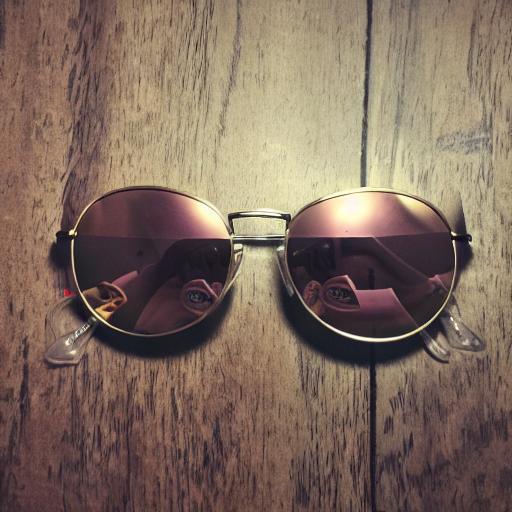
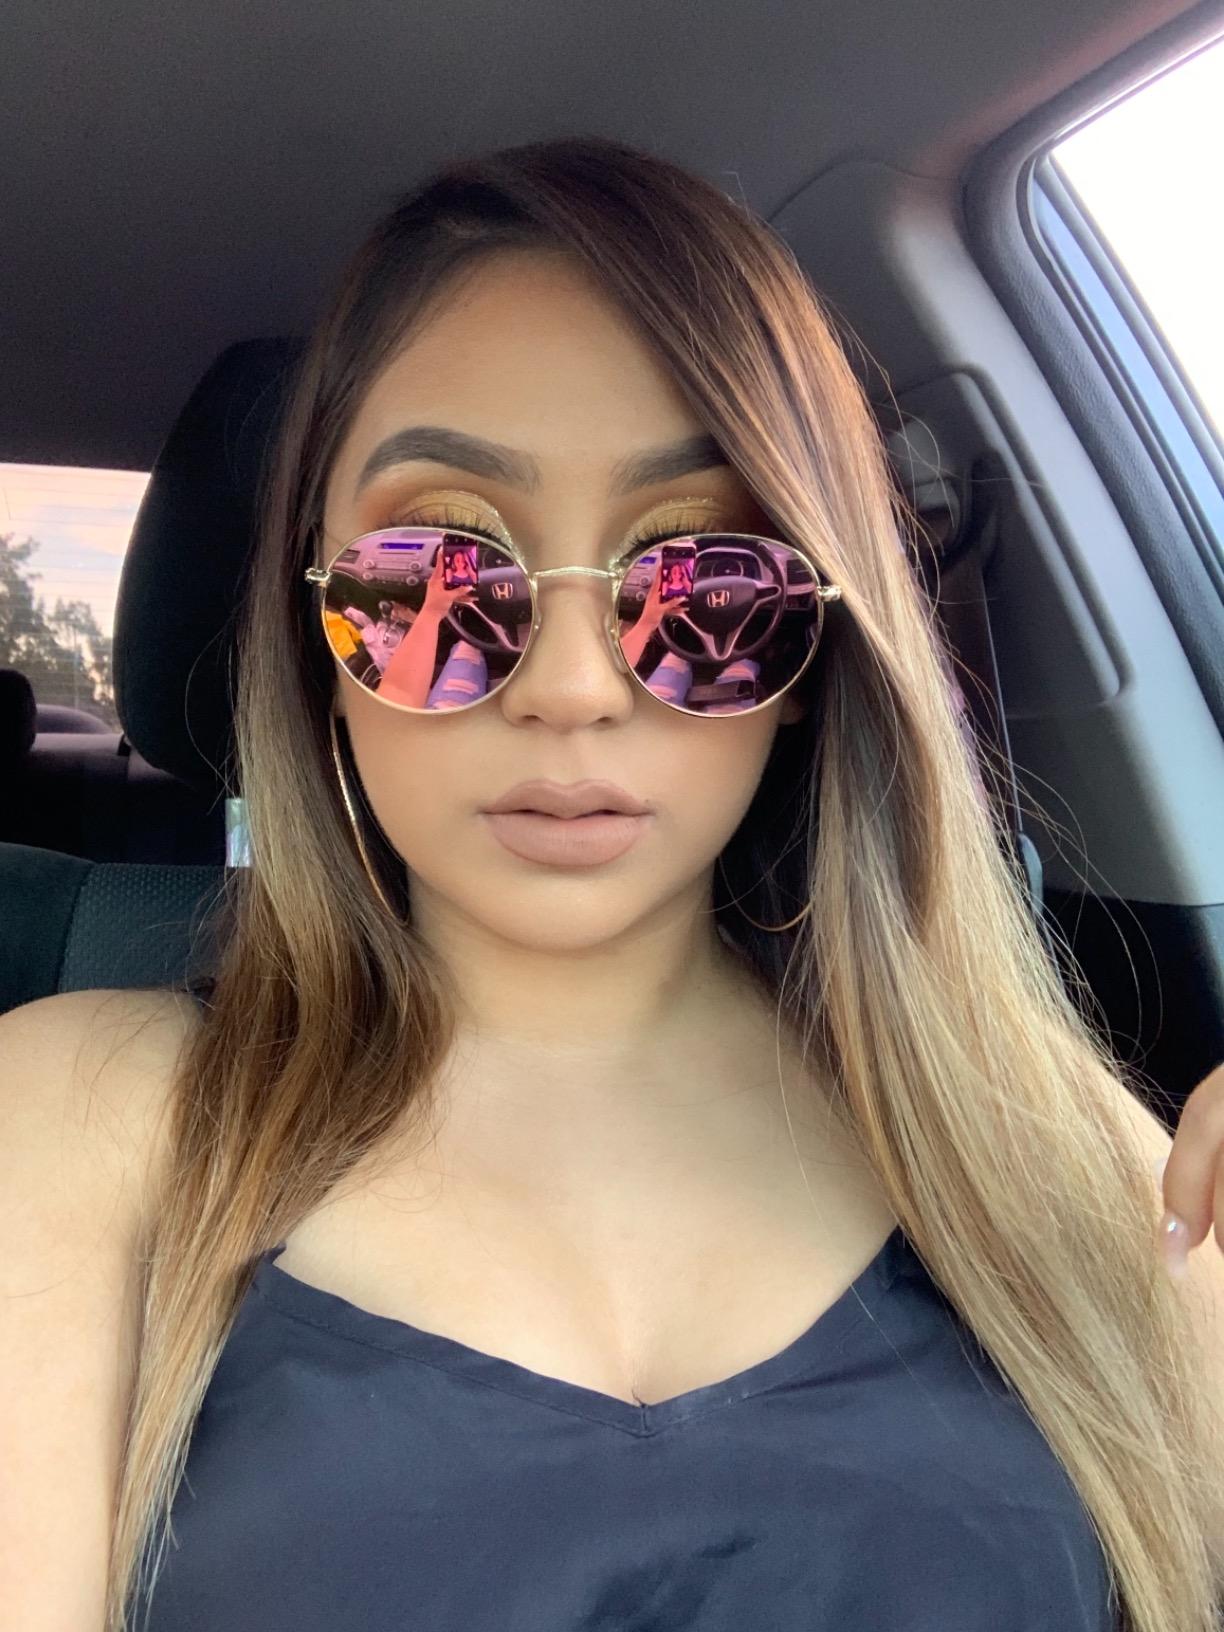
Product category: accessories_sunglasses
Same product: no